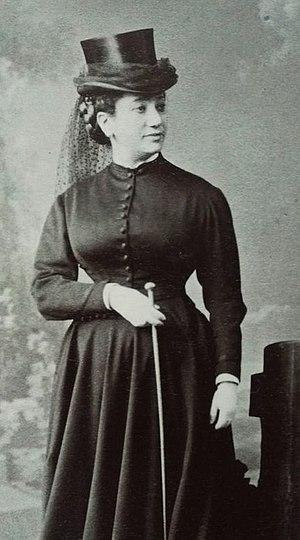
Esther Lachmann, née Esther Pauline Blanche Lachmann et généralement connue sous le nom « la Païva », comtesse Henckel von Donnersmarck, née le 7 mai 1819 à Moscou et morte le 21 janvier 1884 au château de Neudeck en Silésie, est une célèbre courtisane et demi-mondaine du XIXᵉ siècle.